Food grading

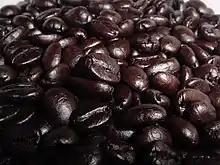
Dark-roasted coffee beans

Coffee growers, traders, and roasters grade beans based on size, color, and a variety of other characteristics. Coffees of exceptional quality are traded as "specialty coffees" and fetch a higher price in the international market.